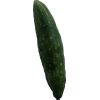
Label: Cucumber 3